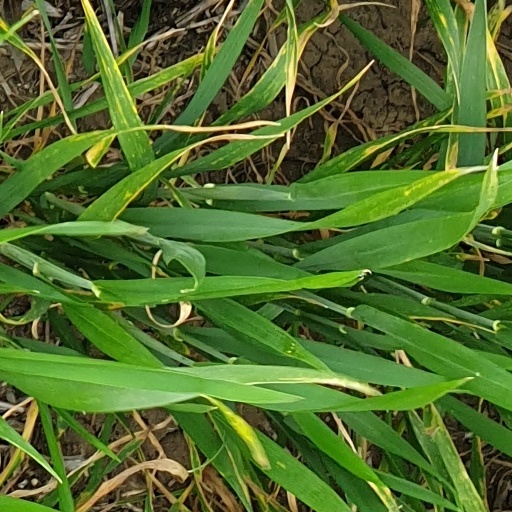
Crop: wheat